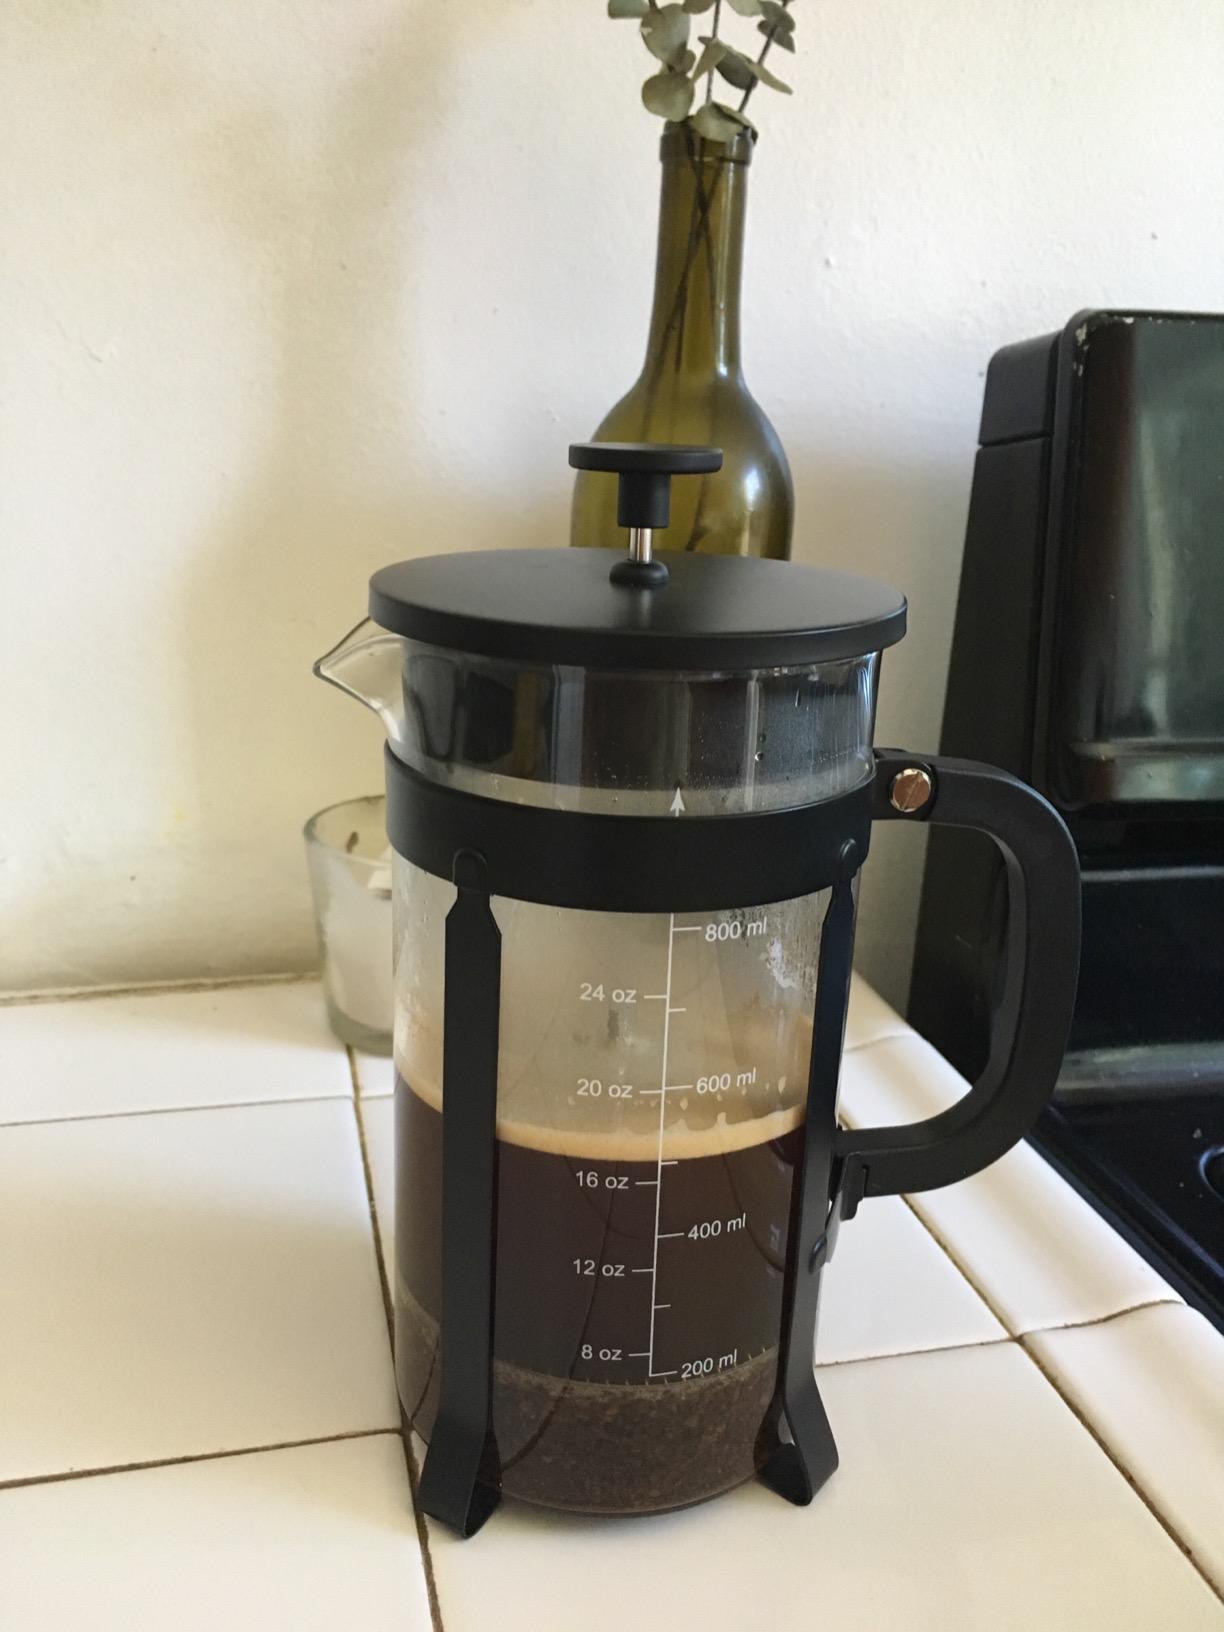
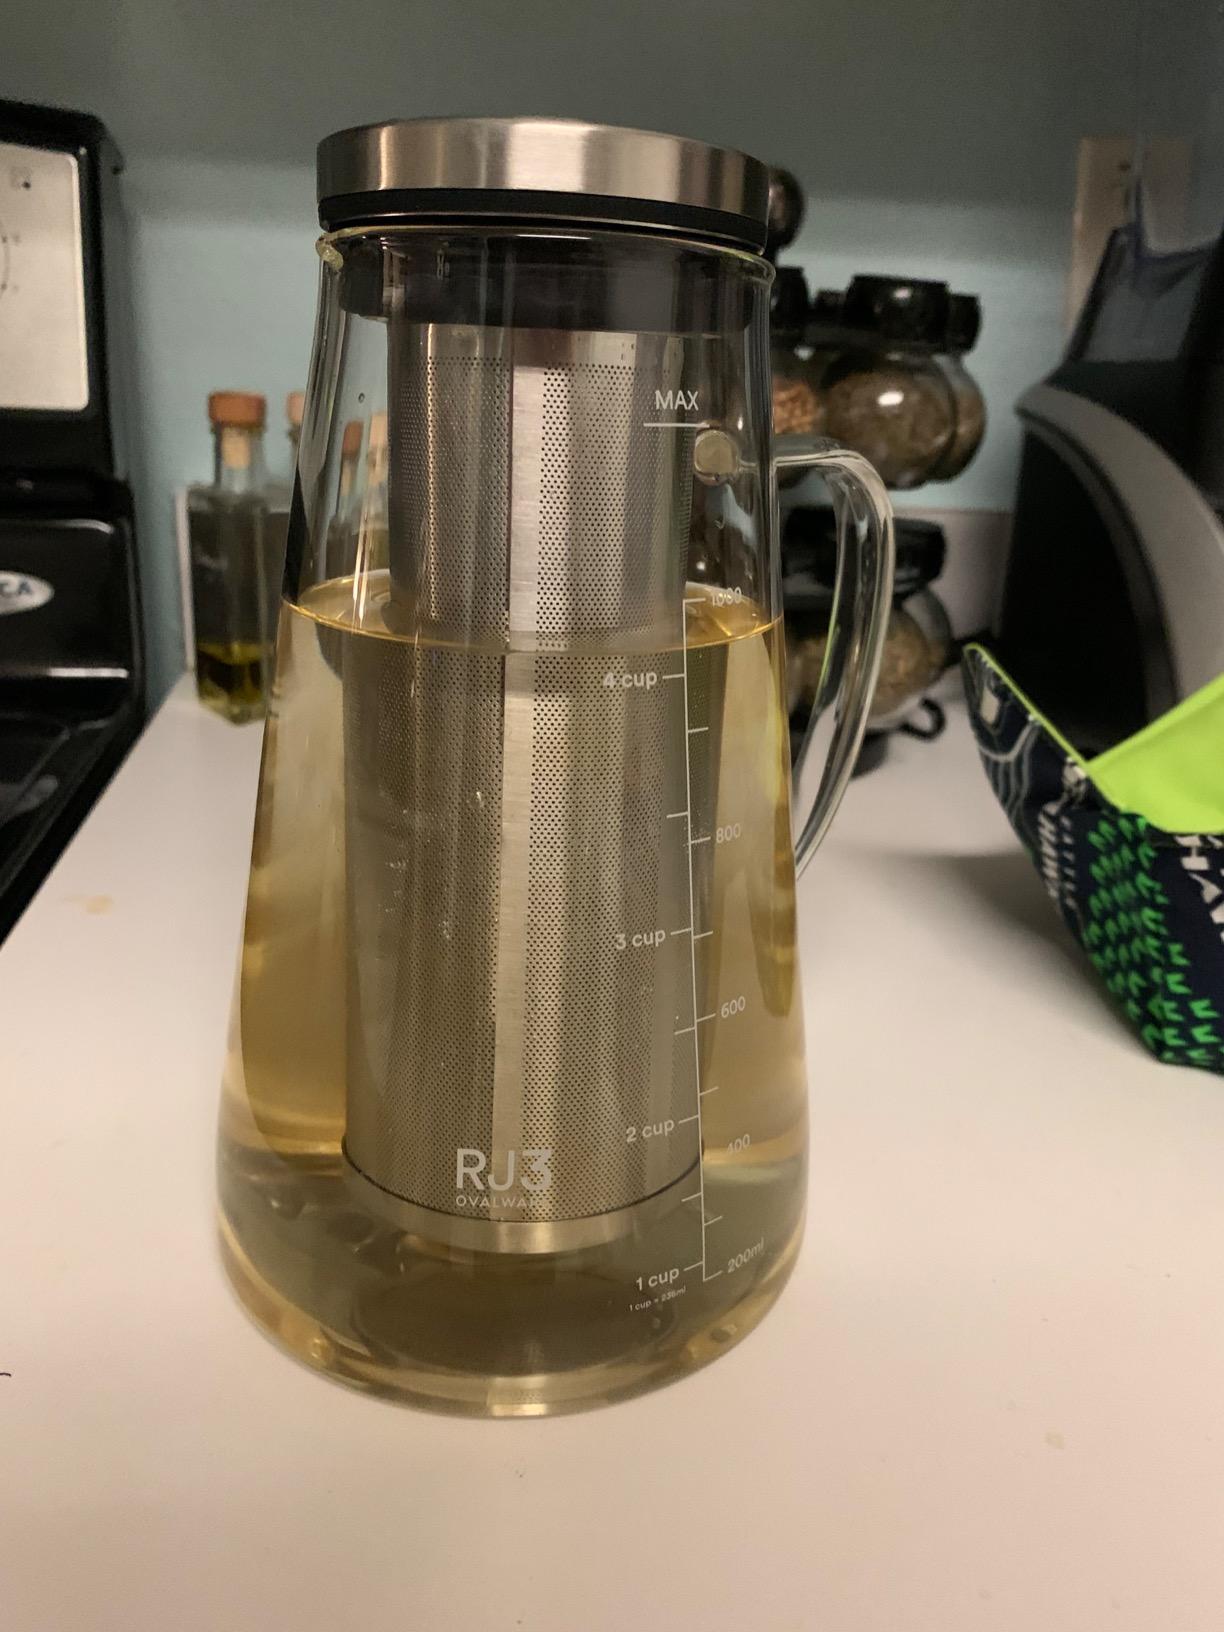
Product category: items_tea
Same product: no